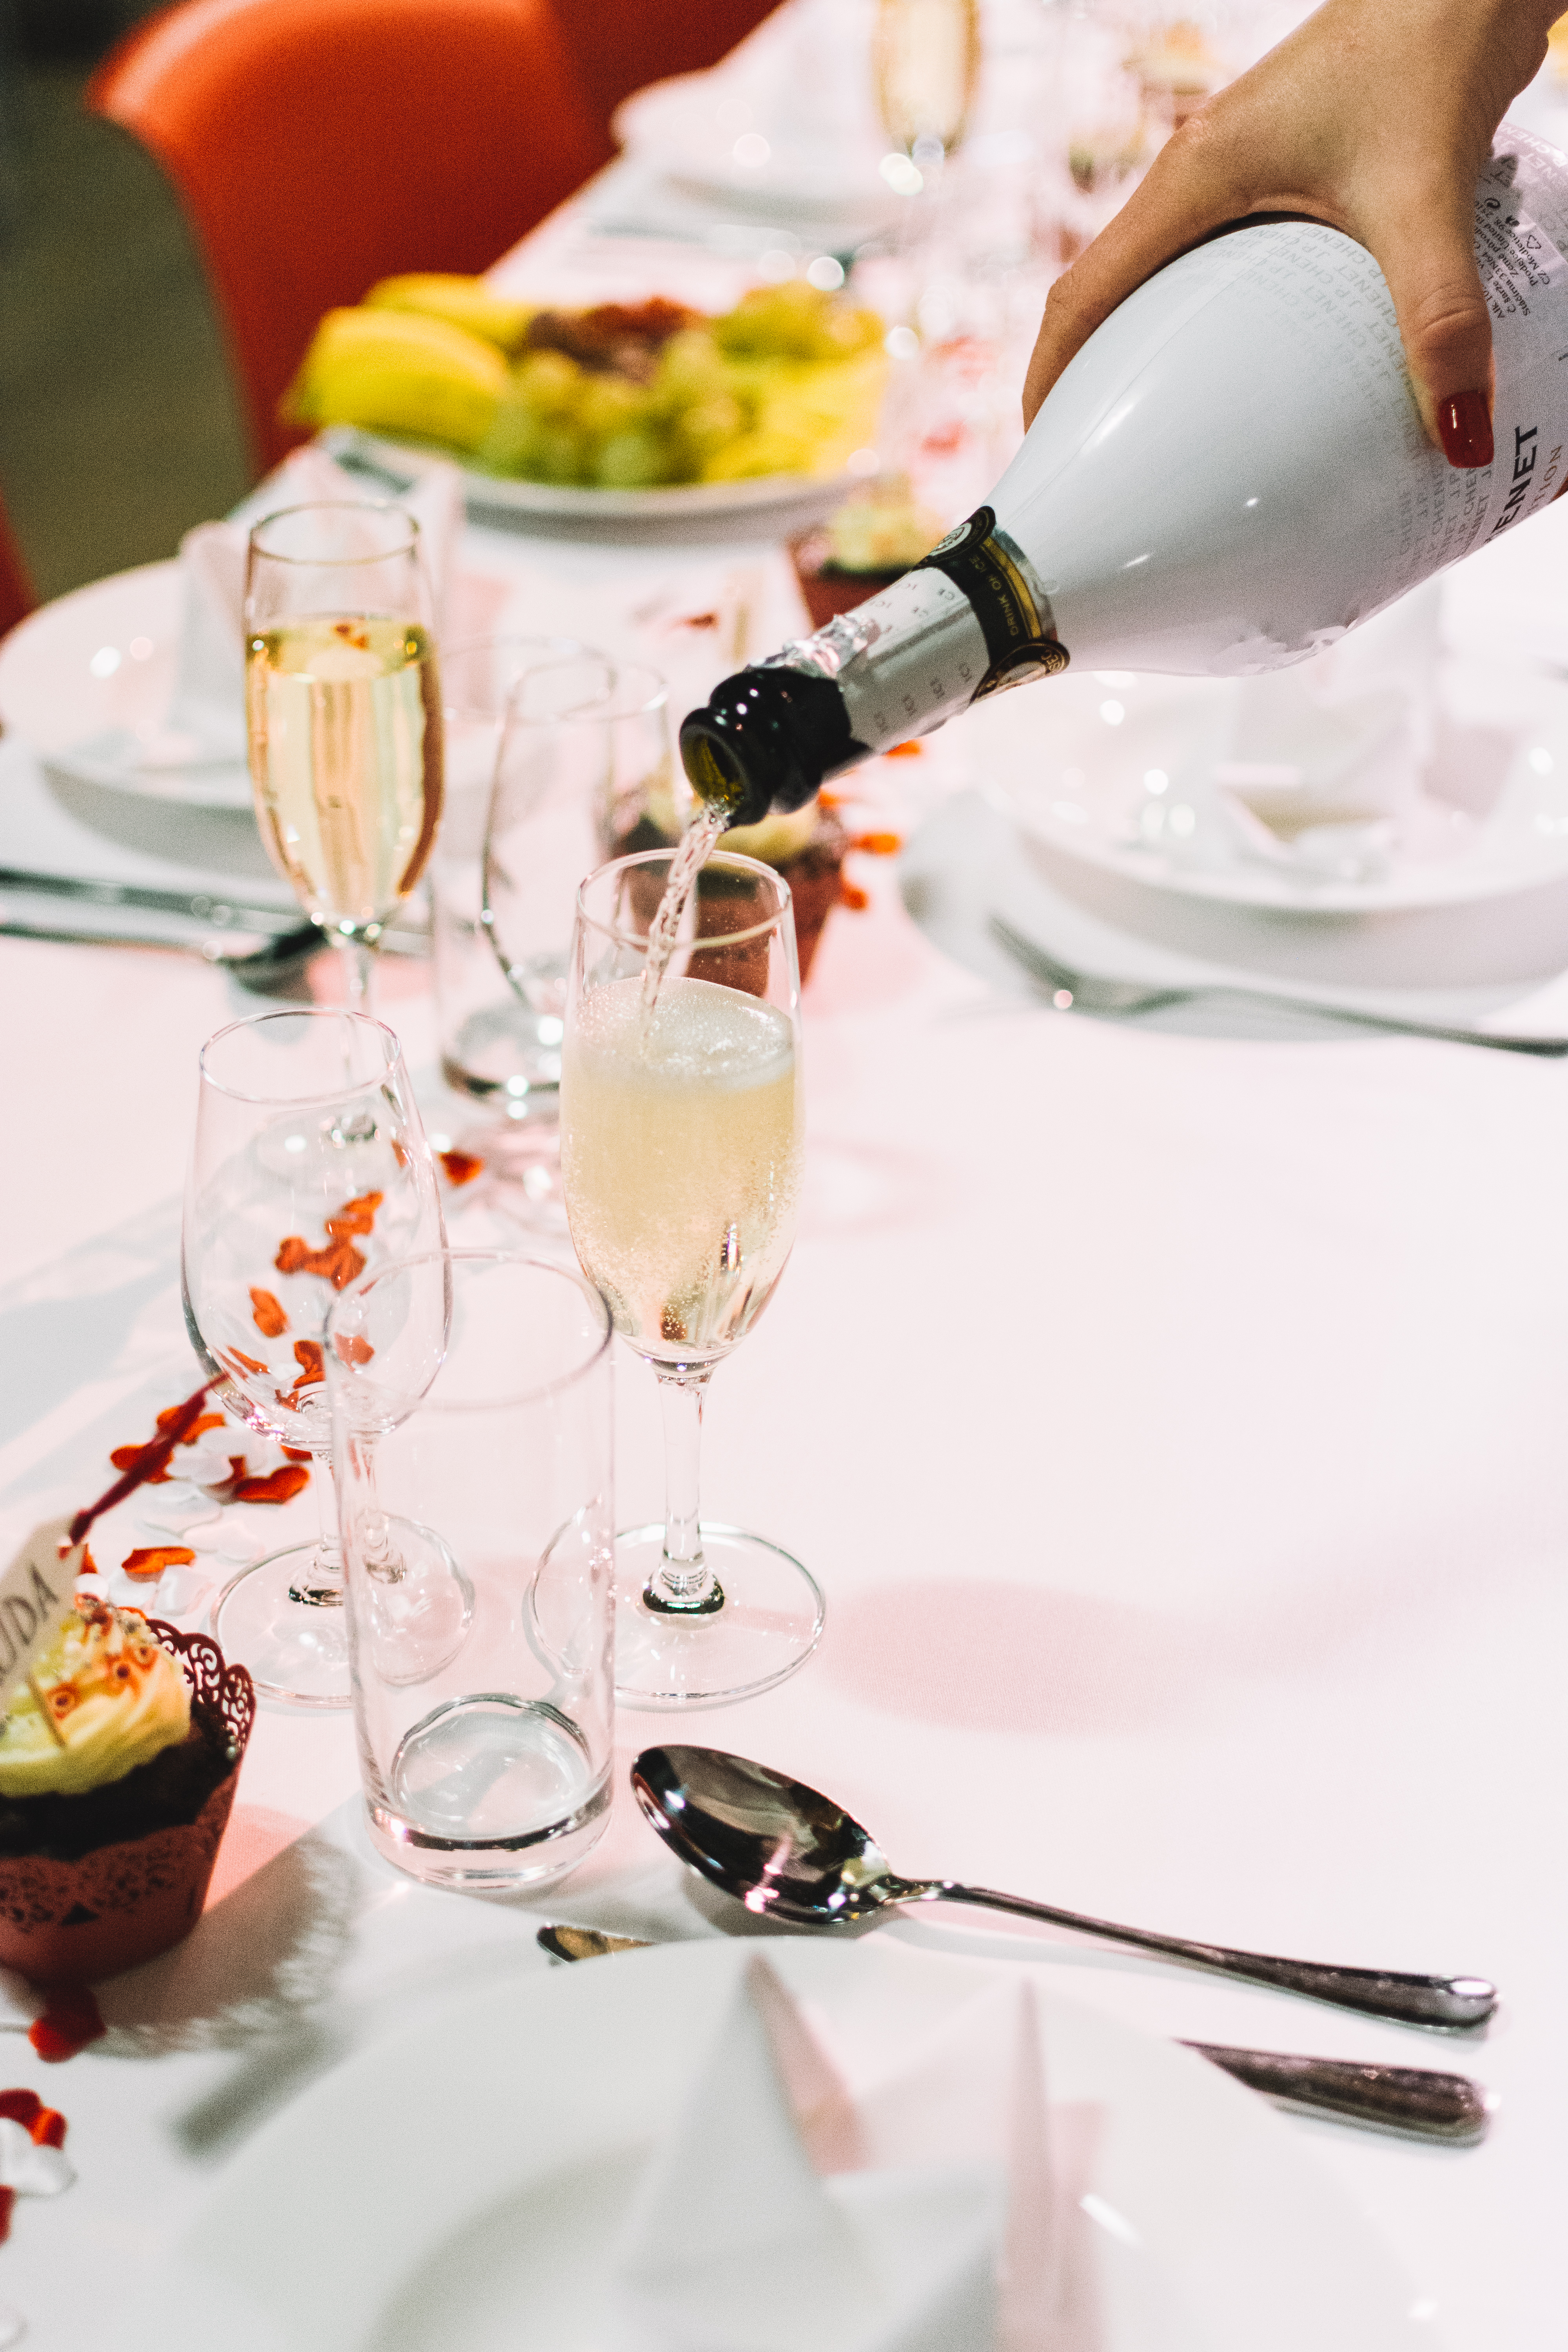
champagne stemware, wine glass, yellow, stemware, food, table, la carte food, meal, tableware, restaurant, drink, brunch, drinkware, textile, cuisine, glass, dish, rehearsal dinner, linens, furniture, banquet, dessert